Captain Easy

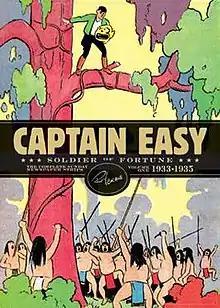
"Captain Easy, Soldier of Fortune": Volume One (Fantagraphics, 2010)

Captain Easy, Soldier of Fortune is an American action-adventure comic strip created by Roy Crane that was syndicated by Newspaper Enterprise Association beginning on Sunday, July 30, 1933. The strip ran for more than five decades until it was discontinued on October 1, 1988.